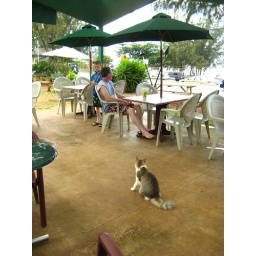
This cat was very friendly, he kept sitting by Mark.